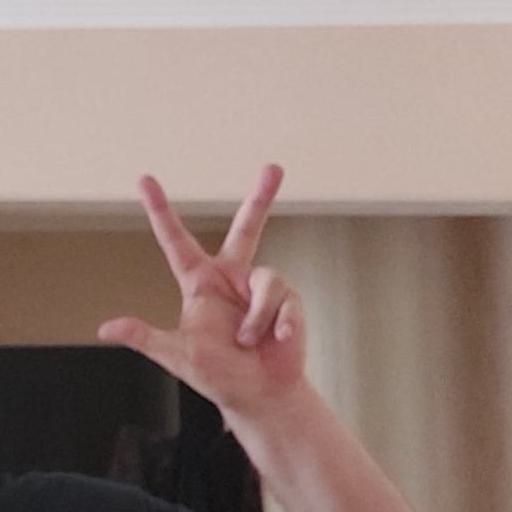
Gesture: three2